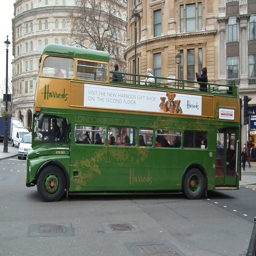
A green double decker bus is carrying passengers through the street
A double decker bus full of people drives down the street.
The green and gold double Decker bus is in the street.
A green double decker bus is on a city street.
A double decker bus driving down the road near buildings.